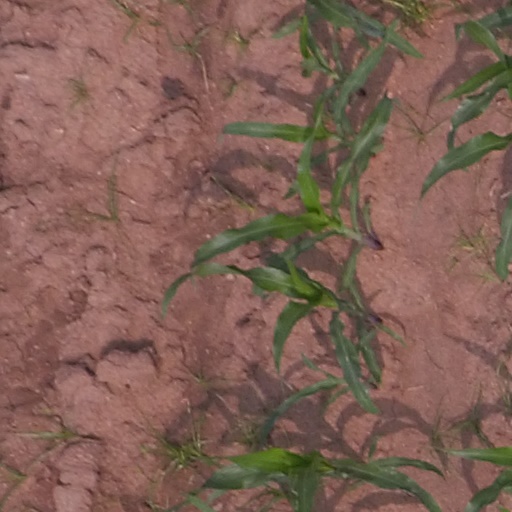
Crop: maize; corn